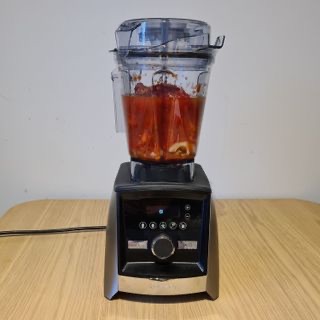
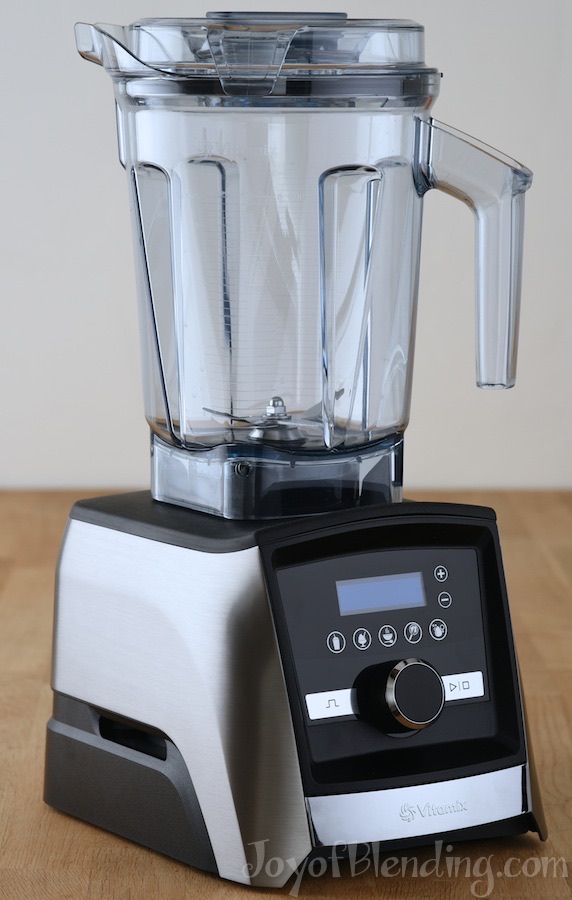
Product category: items_blender
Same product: yes